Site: brandenburg
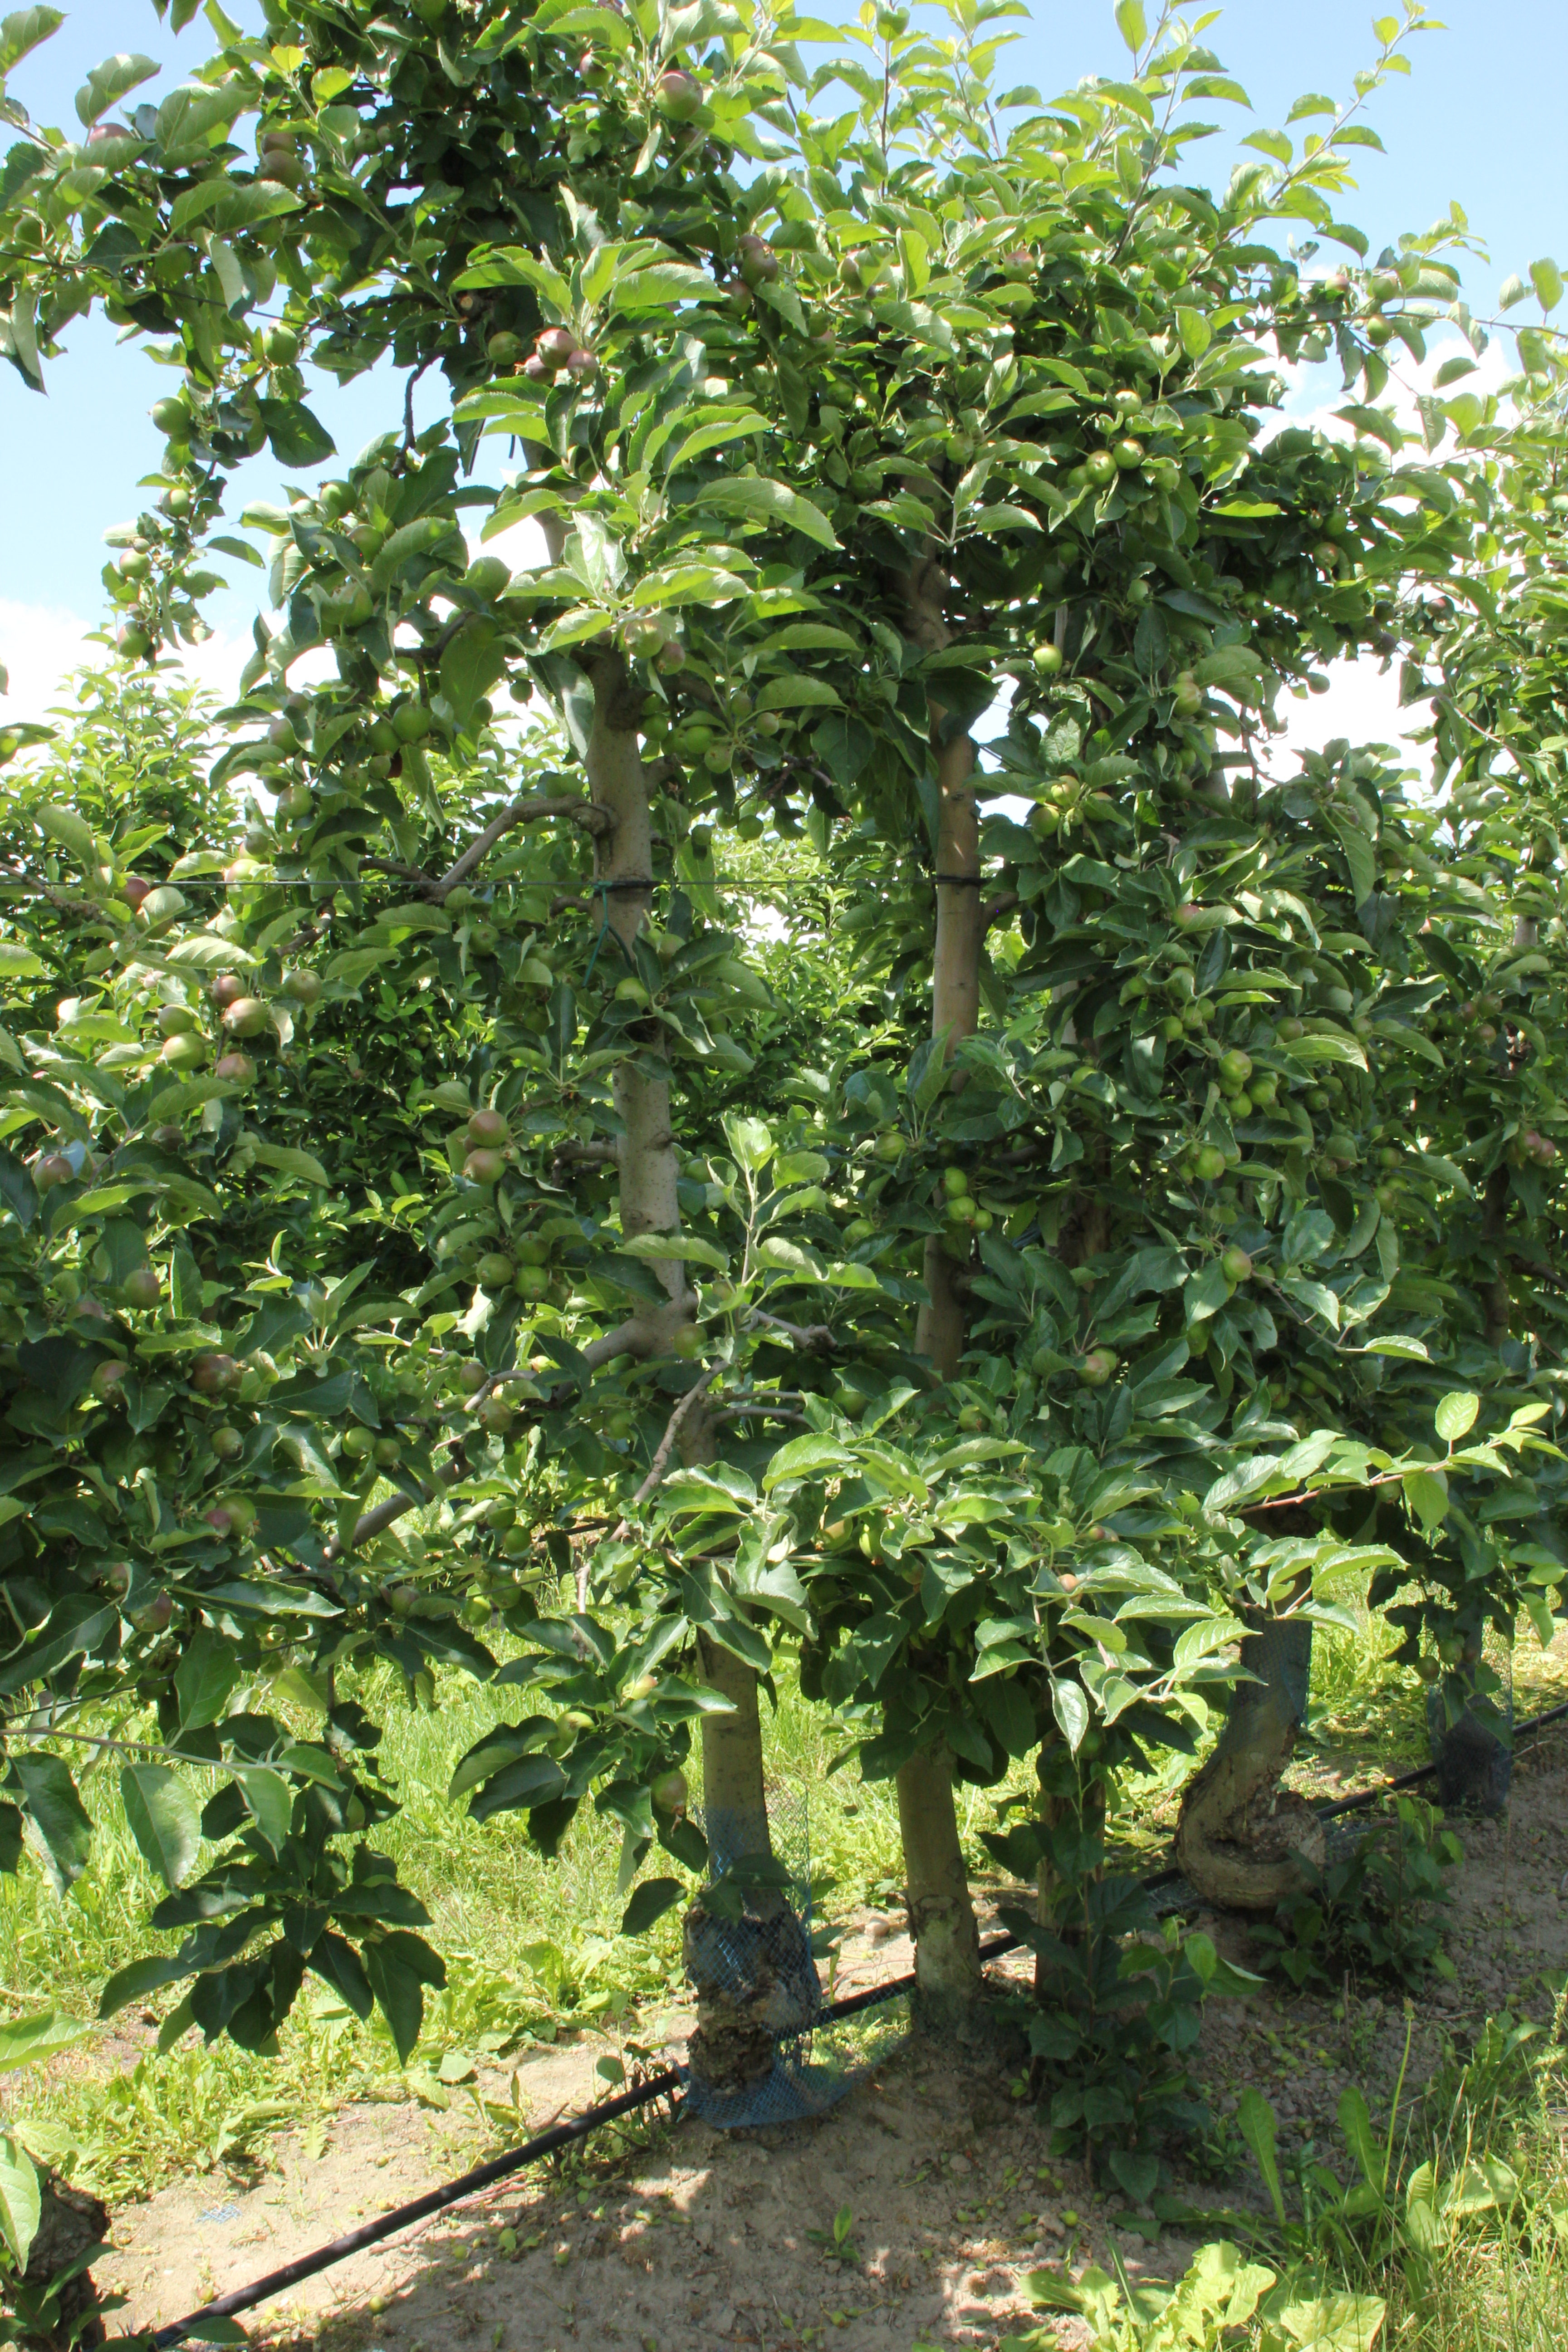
Growth stage (BBCH 73): Development of fruit